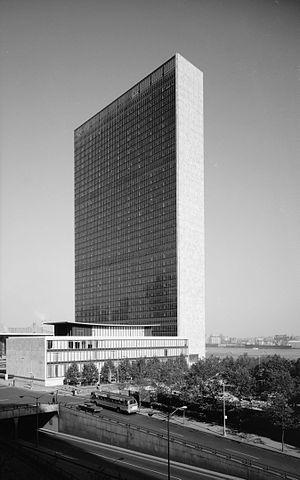
Le bureau de répression des activités communistes est une police politique cubaine des années 1950, active sous le régime de Fulgencio Batista. Elle exerça notamment une répression brutale contre les rebelles pro-castristes. Elle était dirigée par Mariano Faget, qui fut auparavant chasseur de nazis durant la période 1940-1944 en tant que directeur de l’Office of Investigation of Enemy Activities, un service de contre-espionnage ayant pour cibles les agents nazis et fascistes. Le bureau de répression des activités communistes a bénéficié de l'aide de la CIA dès 1956.
1951 est une année commune commençant un lundi.